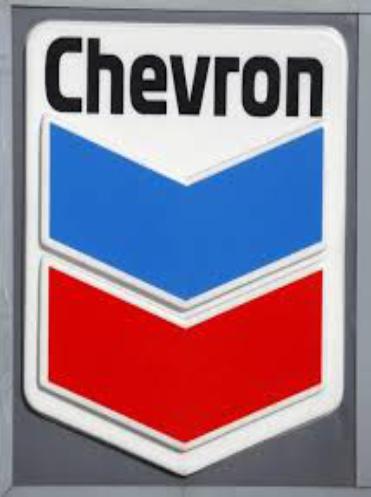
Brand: Chevron
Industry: Transportation